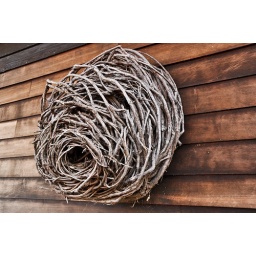
Was on the wall of a building in Bernheim Forest.